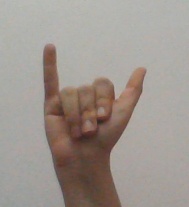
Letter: ya